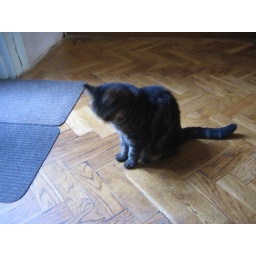
Likes to sleep in a flower pot in the back garden.